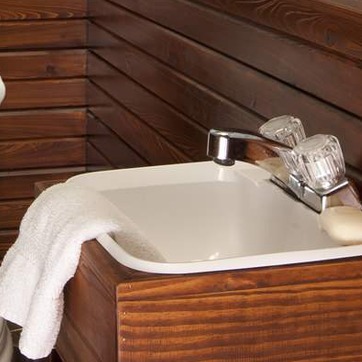
Material: ceramic